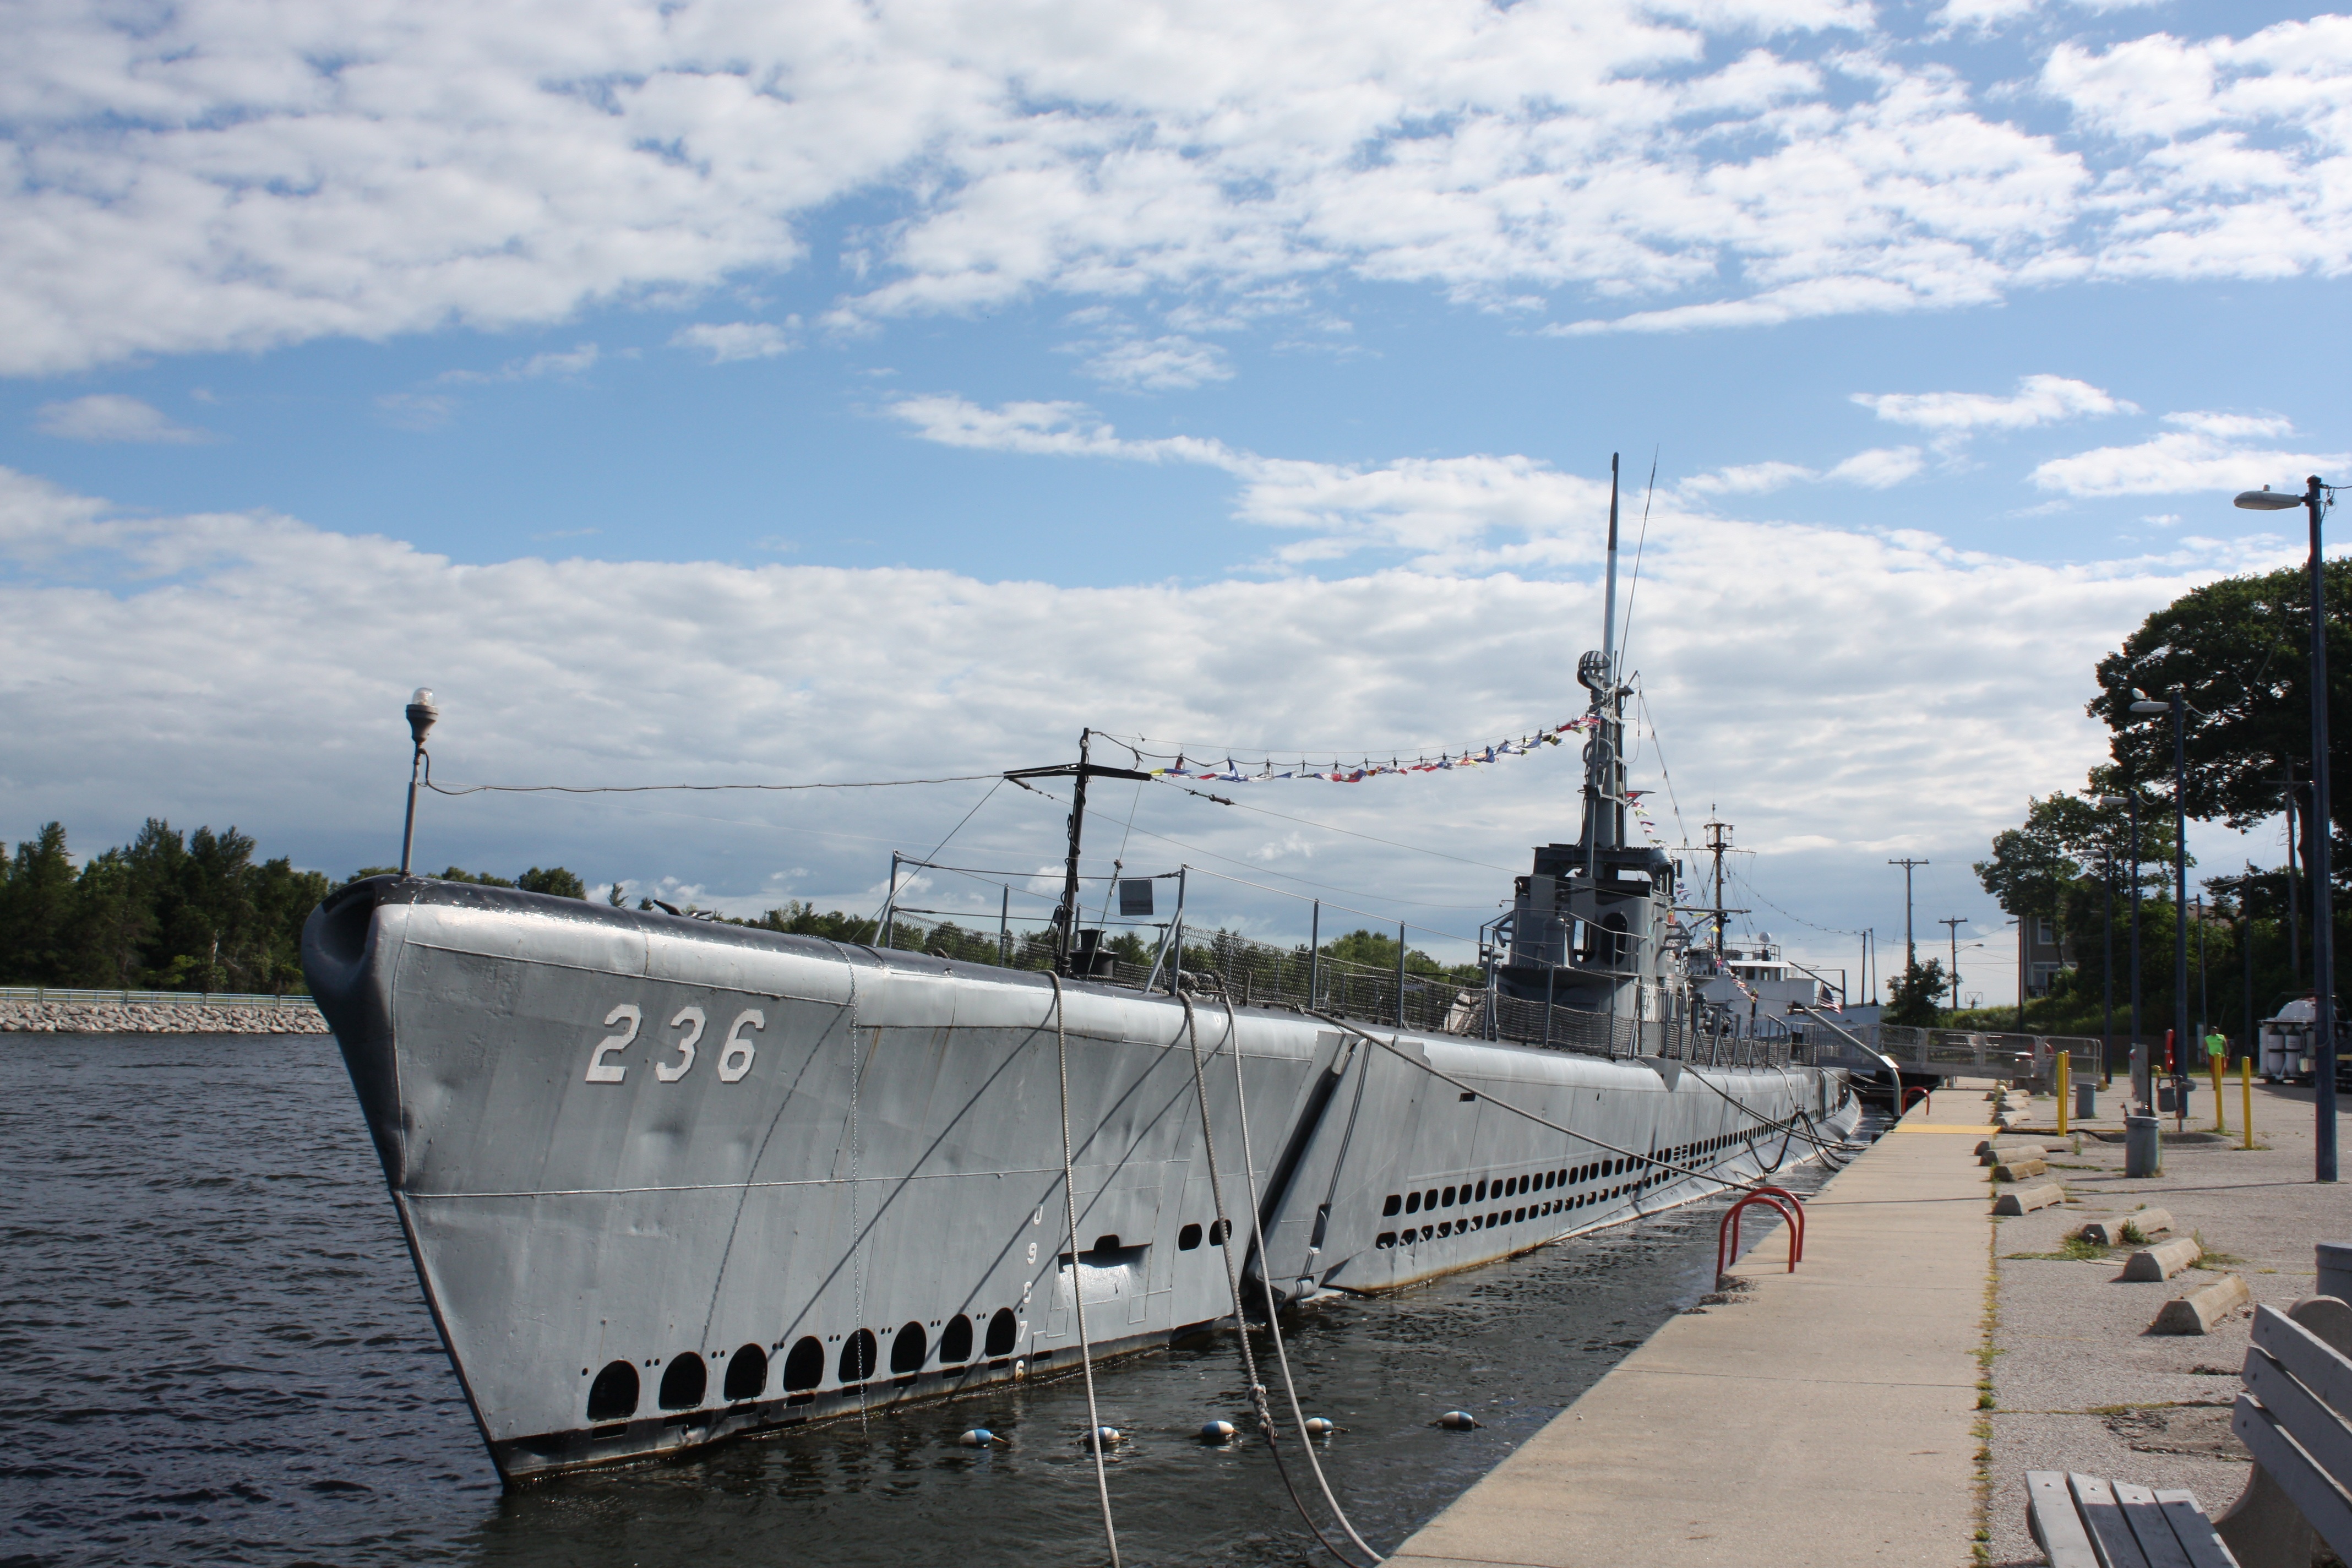
sea, dock, boat, river, ship, underwater, vehicle, mast, harbor, waterway, clouds, boats, watercraft